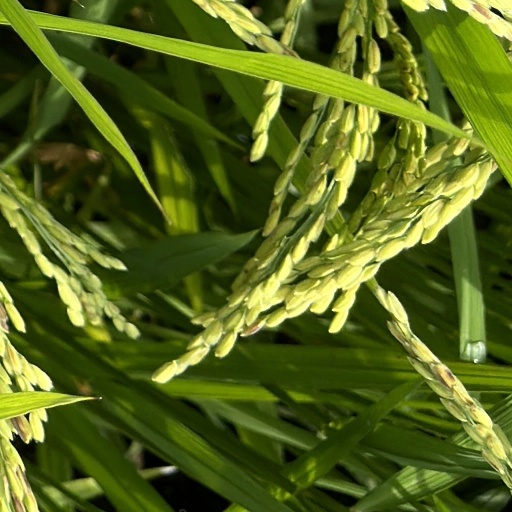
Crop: rice